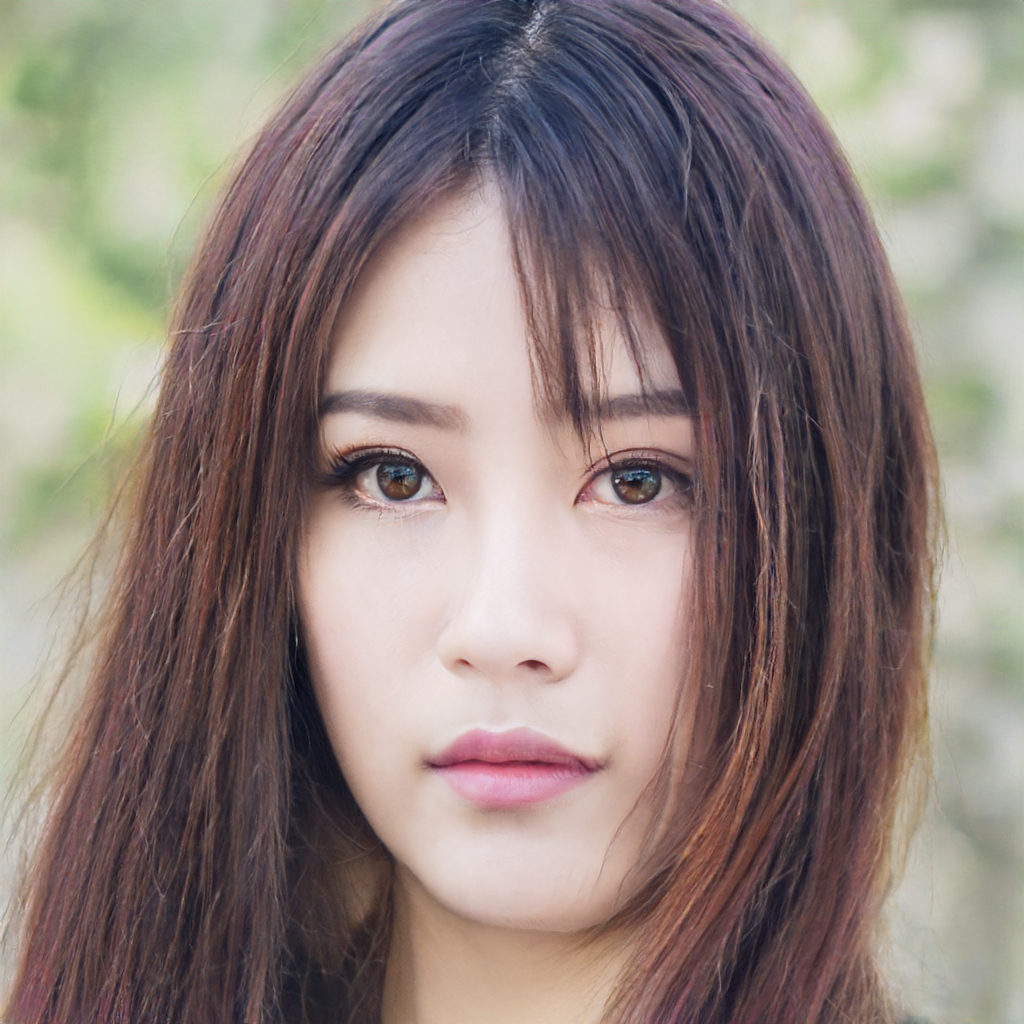
Gender: Female